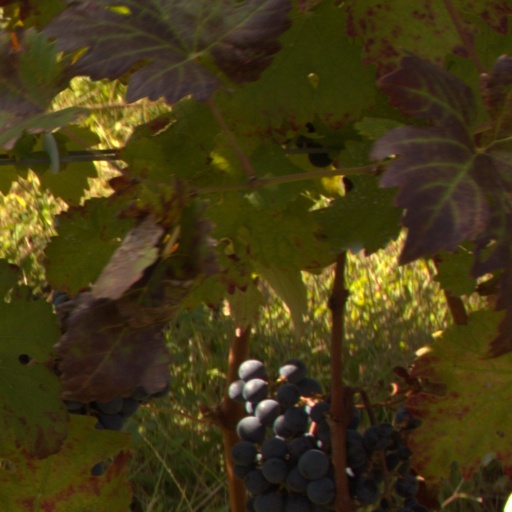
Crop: grape